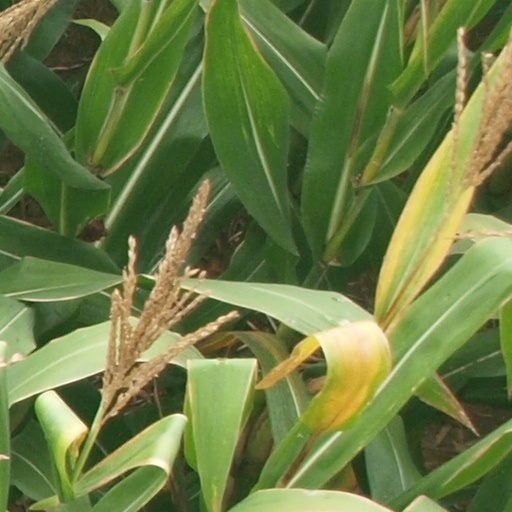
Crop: maize; corn